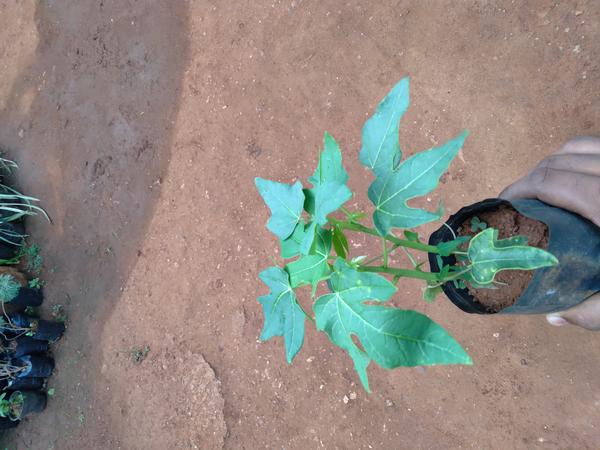
Plant: Pappaya